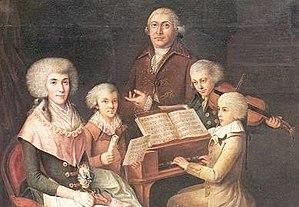
Les concertos pour piano et orchestre de Wolfgang Amadeus Mozart forment un ensemble de vingt-sept œuvres de ce genre écrites par le compositeur autrichien entre 1767 et 1791.
La tournée européenne de la famille Mozart entre 1763 et 1766 est un voyage dans les capitales et grandes villes de l'Europe occidentale, réalisé par Leopold Mozart, son épouse, Anna Maria et leurs enfants doués en musique Maria Anna et Wolfgang Amadeus. Leopold était musicien à la cour du Prince-archevêque de Salzbourg et, en 1763, occupait le poste de maître de chapelle. Il obtint une autorisation d'absence prolongée afin de faire connaître en Europe le talent précoce de ses enfants, alors âgés respectivement de onze et sept ans.
Wolfgang Amadeus Mozart ou Johannes Chrysostomus Wolfgangus Theophilus Mozart est un compositeur classique né à Salzbourg le 27 janvier 1756 et mort à Vienne le 5 décembre 1791.
15 mars : Quatuor nᵒ 1 en sol majeur K. 80 composé par Mozart à Lodi.